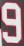
Number: 9